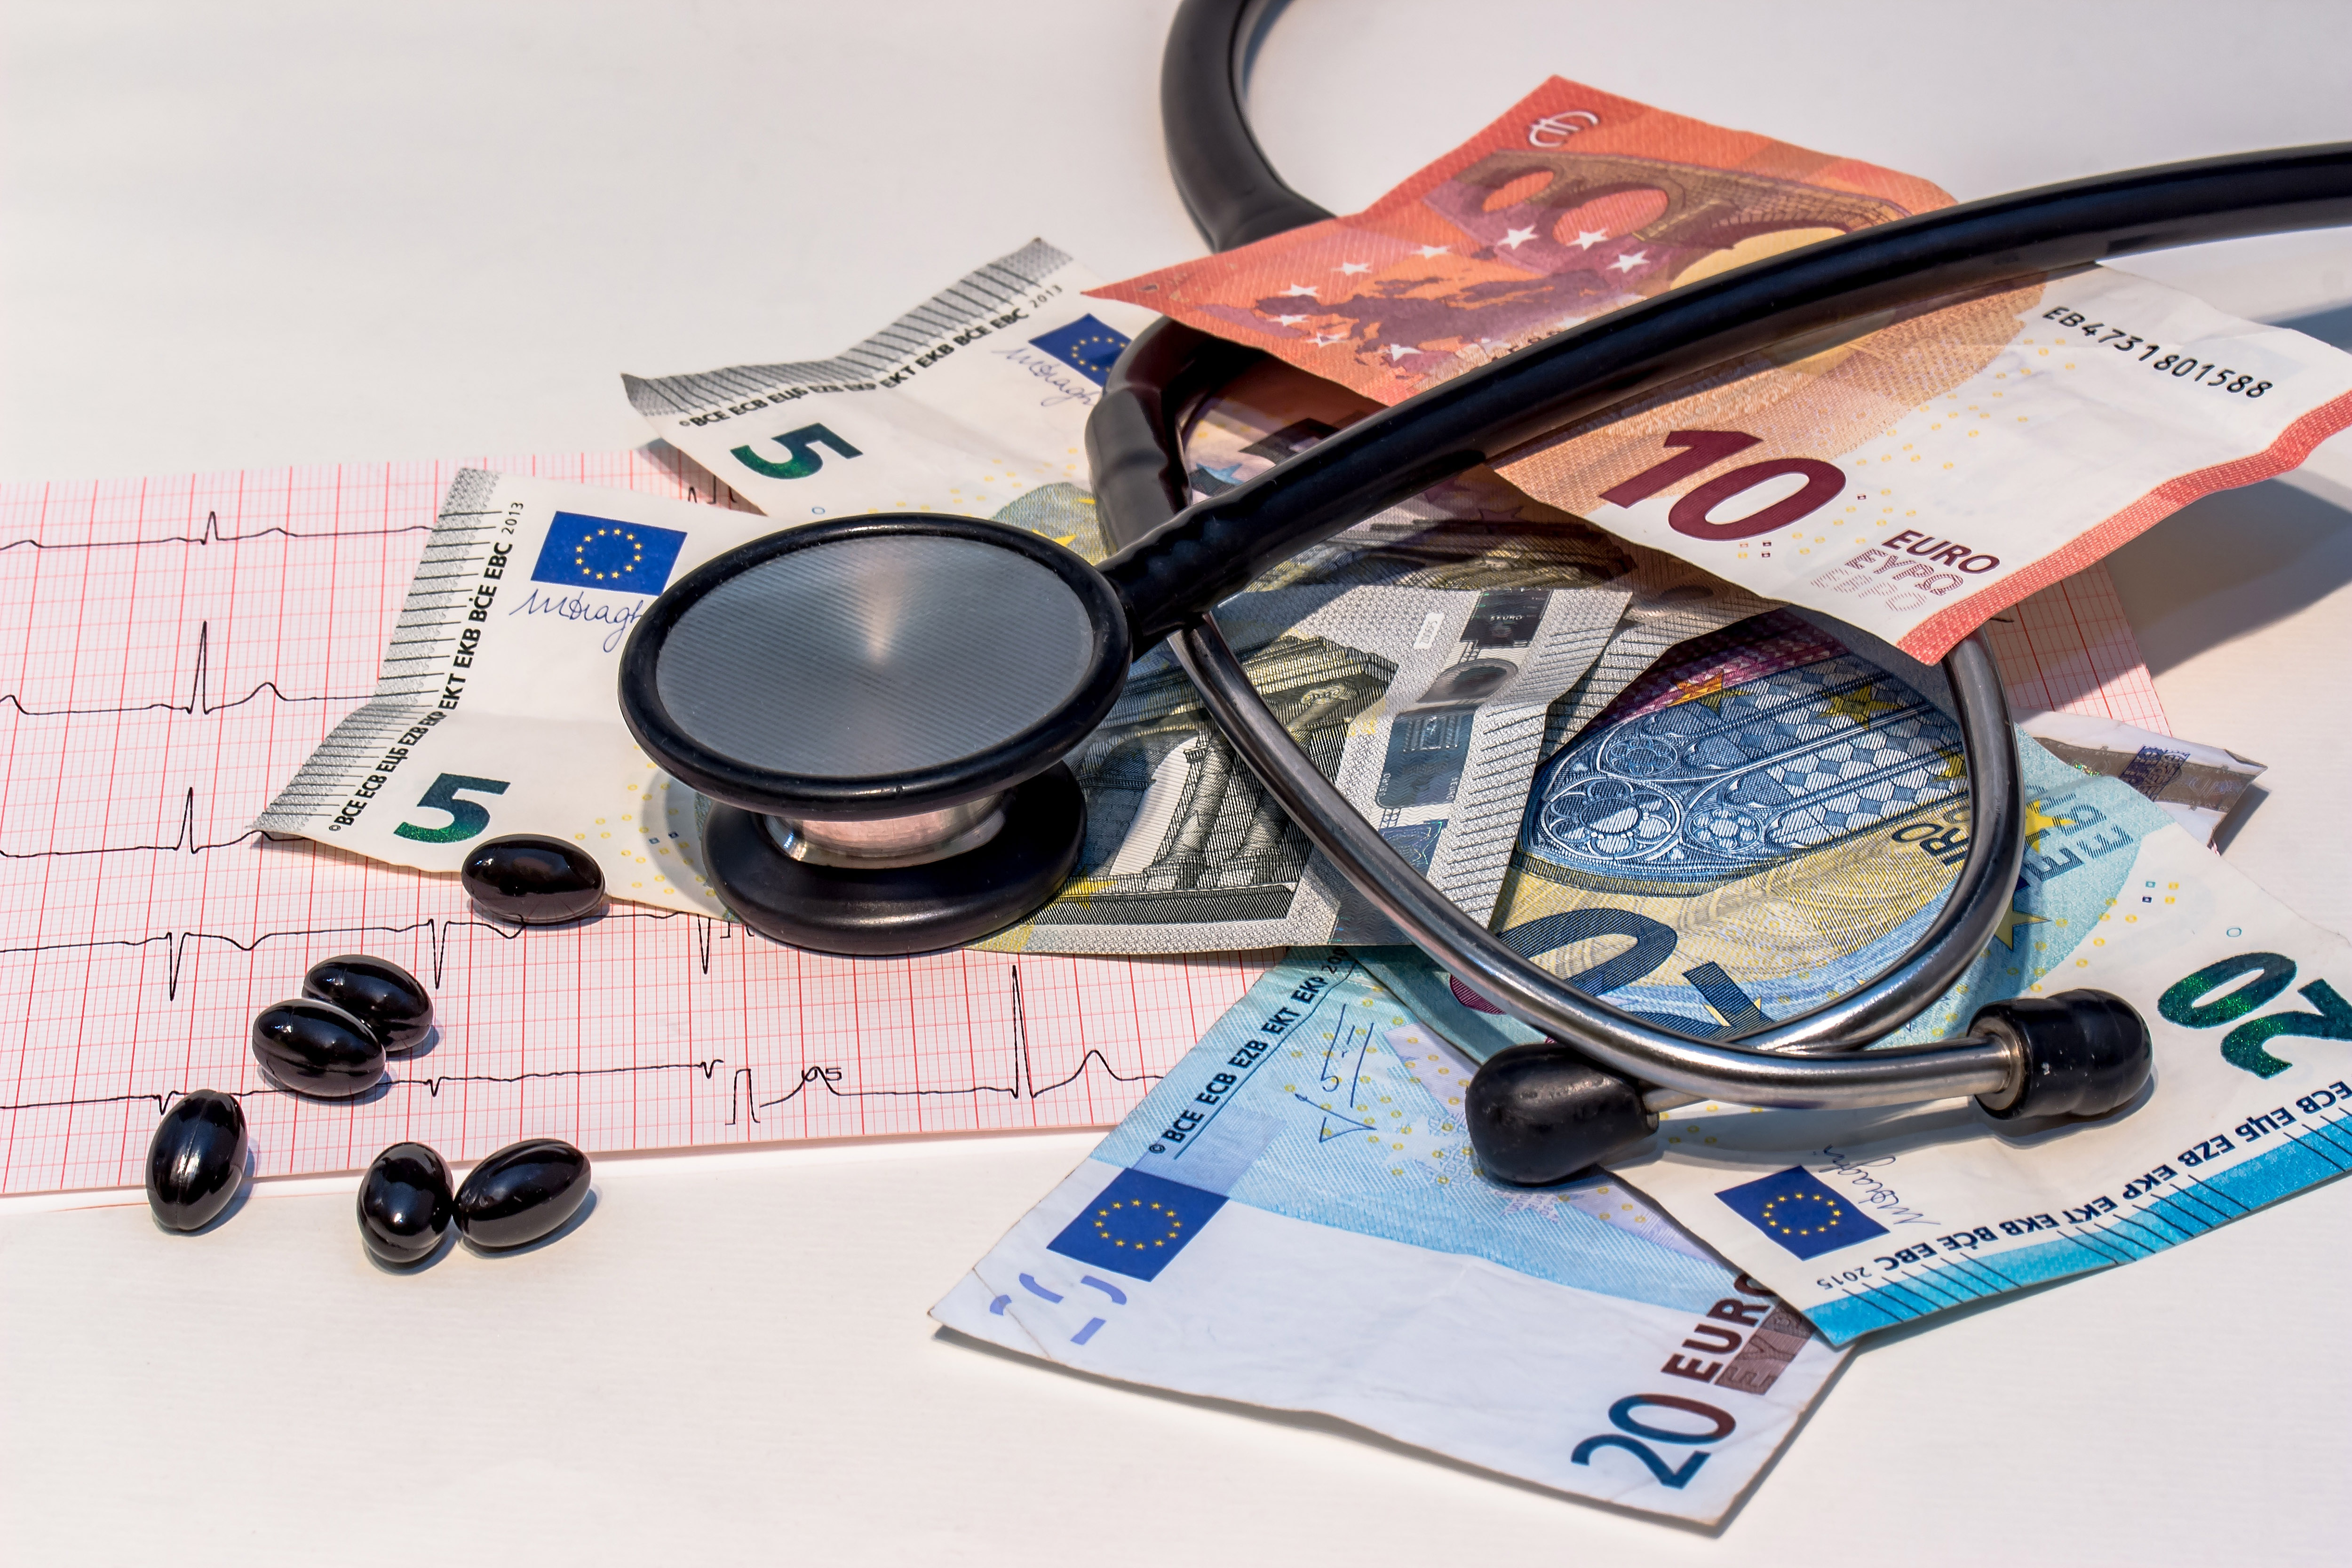
eyewear, glasses, personal protective equipment, sunglasses, fashion accessory, paper, paper product